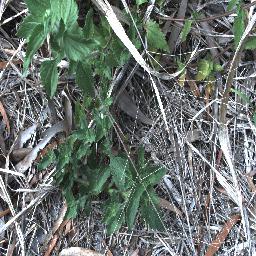
Label: siam_weed